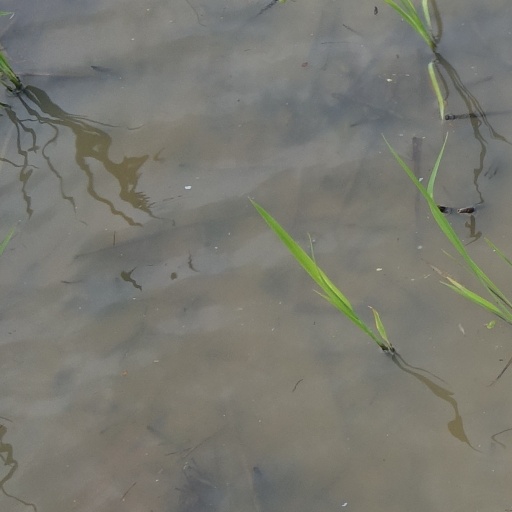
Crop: rice